Longitude (book)

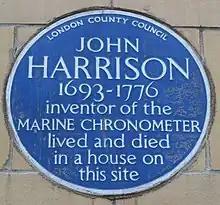
A blue plaque marks the location at Red Lion Square (the original house was demolished) where Harrison lived and died.

As Dava Sobel explains, "To know one's longitude at sea, one needs to know what time it is aboard ship and also the time at the home port or another place of known longitude—at that very same moment. The two clock times enable the navigator to convert the hour difference into geographical separation. Since the earth takes 24 hours to revolve 360 degrees, one hour marks 1/24 of a revolution or 15 degrees. And so each hour's time difference between the ship and starting point marks a progress of fifteen degrees of longitude to the east or west.